India

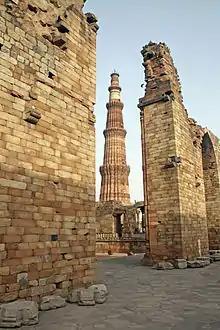
The Qutub Minar, tall, completed by the Sultan of Delhi, Iltutmish

In the late Vedic period, around the 6th century BCE, the small states and chiefdoms of the Ganges Plain and the north-western regions had consolidated into 16 major oligarchies and monarchies that were known as the "mahajanapadas". The emerging urbanisation gave rise to non-Vedic religious movements, two of which became independent religions. Jainism came into prominence during the life of its exemplar, Mahavira. Buddhism, based on the teachings of Gautama Buddha, attracted followers from all social classes excepting the middle class; chronicling the life of the Buddha was central to the beginnings of recorded history in India. In an age of increasing urban wealth, both religions held up renunciation as an ideal, and both established long-lasting monastic traditions. Politically, by the 3rd century BCE, the kingdom of Magadha had annexed or reduced other states to emerge as the Maurya Empire. The empire was once thought to have controlled most of the subcontinent except the far south, but its core regions are now thought to have been separated by large autonomous areas. The Mauryan kings are known as much for their empire-building and determined management of public life as for Ashoka's renunciation of militarism and far-flung advocacy of the Buddhist "dhamma".